Honorificabilitudinitatibus

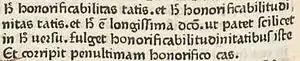
Johannes Balbus, 1286, "Catholicon" (printed edition of 1460 by Johannes Gutenberg)

Italian grammarian Johannes Balbus used the word in its complete form in his hugely popular 1286 Latin dictionary known as "Catholicon" (in 1460, it became one of the first books to be printed using Gutenberg's press). Quoting Uguccione, it says regarding "honorifico":